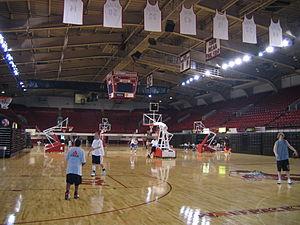
Jim Valvano, né le 10 mars 1946 dans le Queens - mort le 28 avril 1993 à Durham, est un entraîneur de basket-ball américain universitaire connu pour ses exploits avec les Wolfpack de North Carolina State dans les années 1980 et son combat contre le cancer.